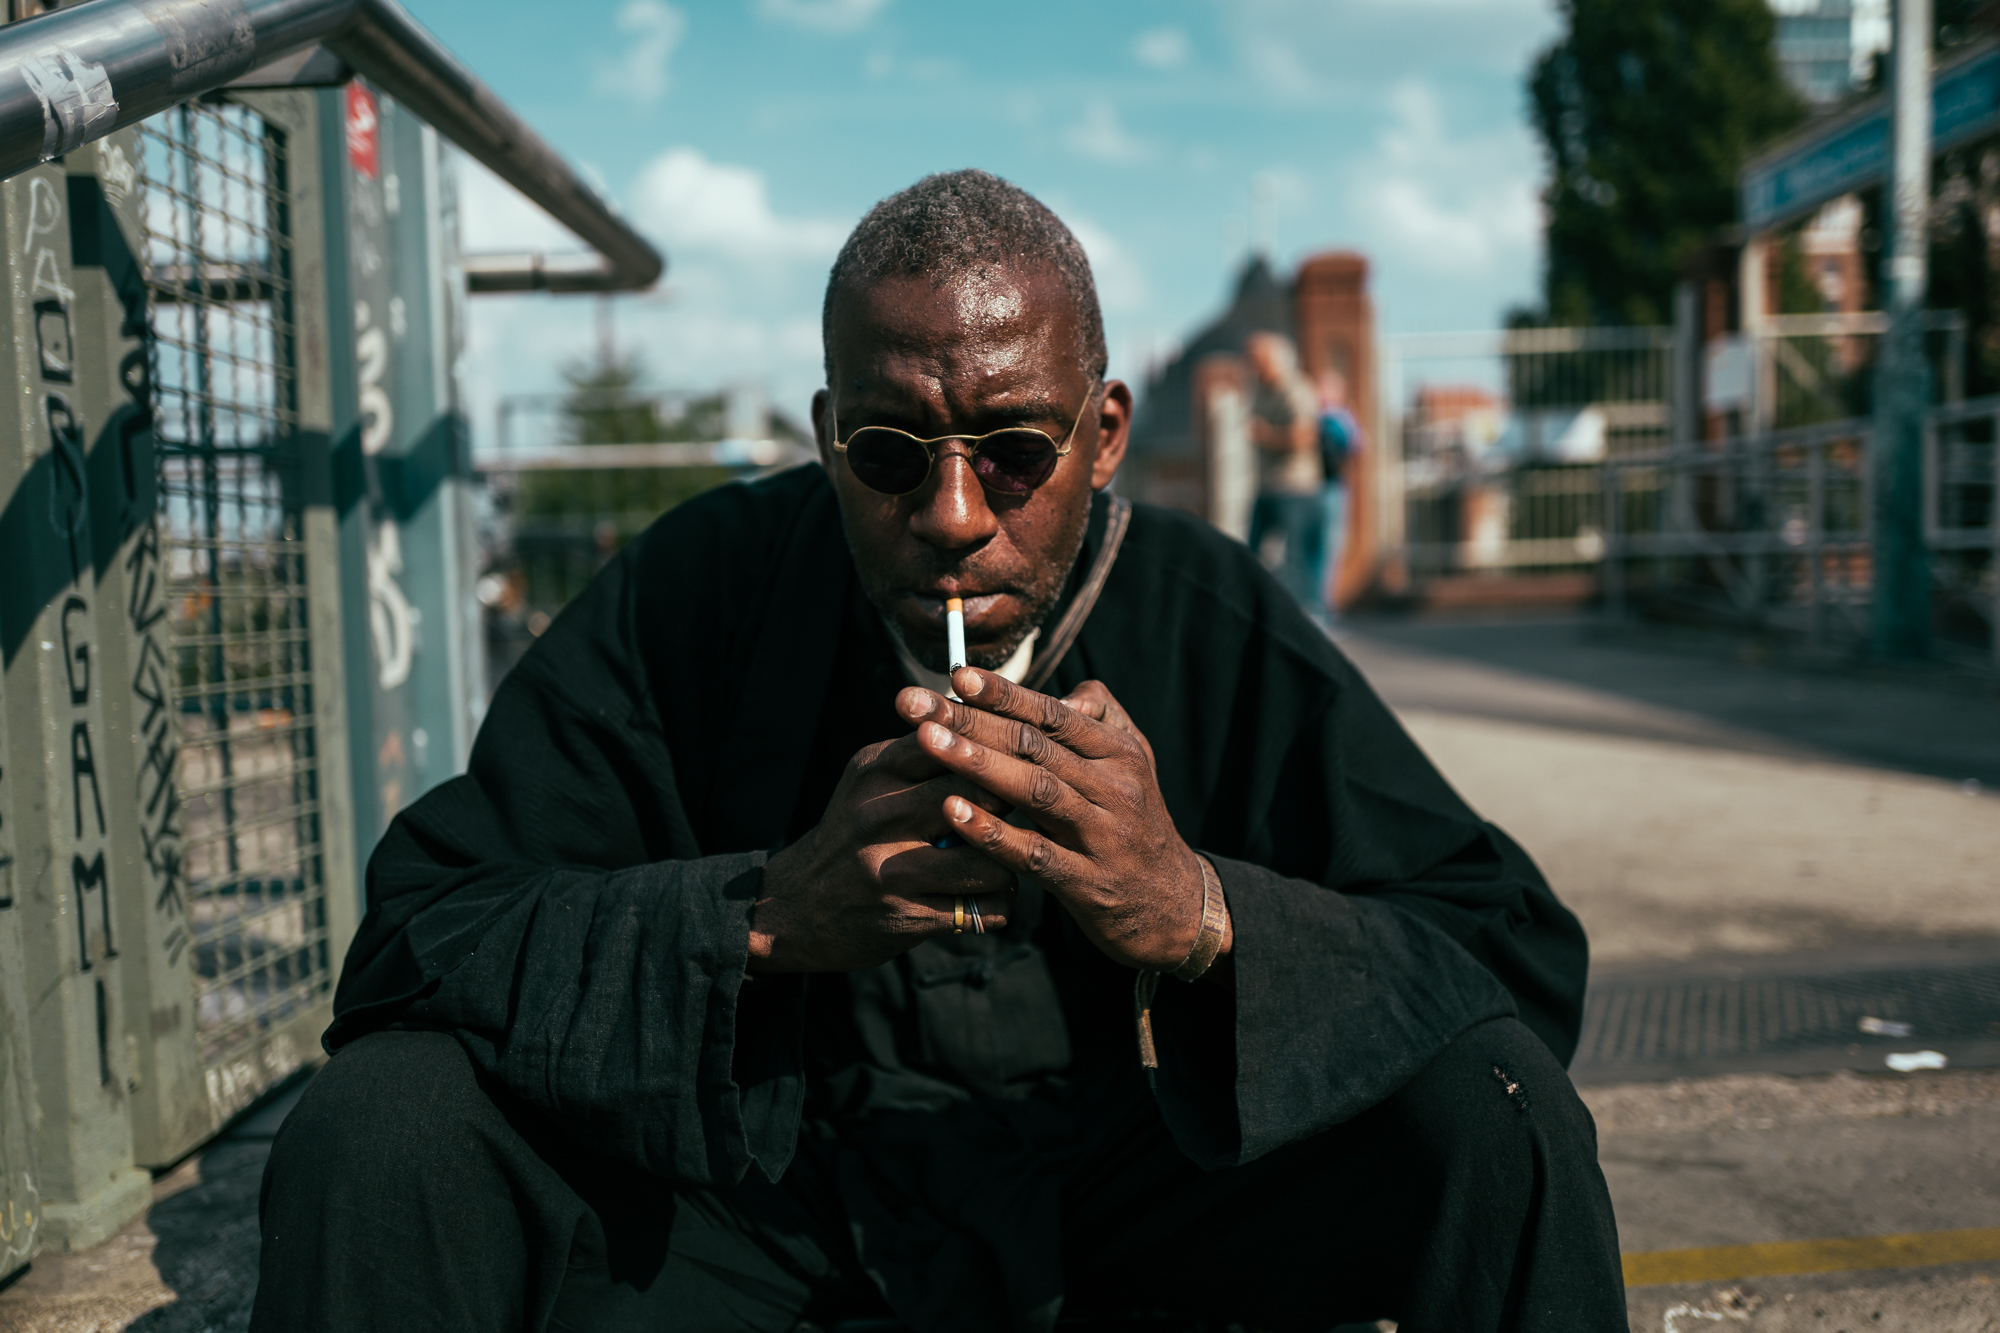
man, person, people, street, streetphotography, candid, berlin, streetphoto, leica, strase, strasenfotografie, leicaq, strasenfoto, streetpassionaward, schirrmacher